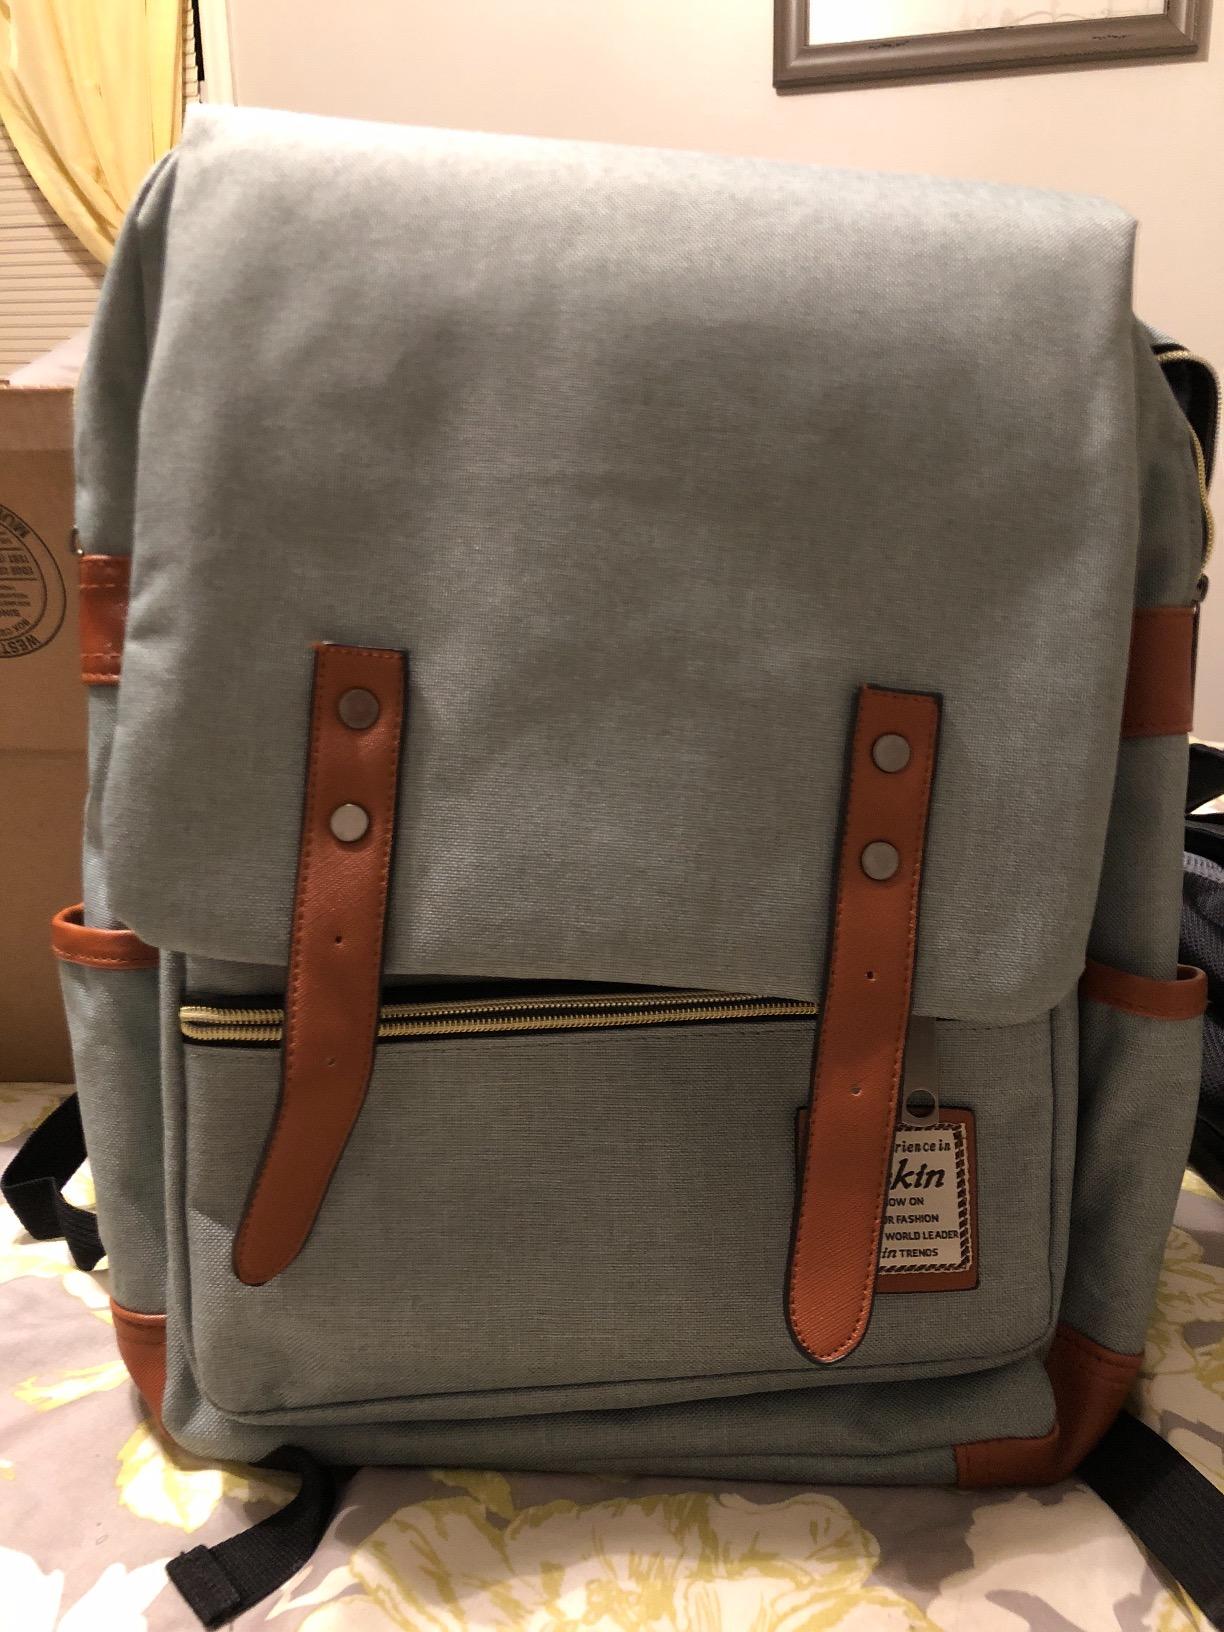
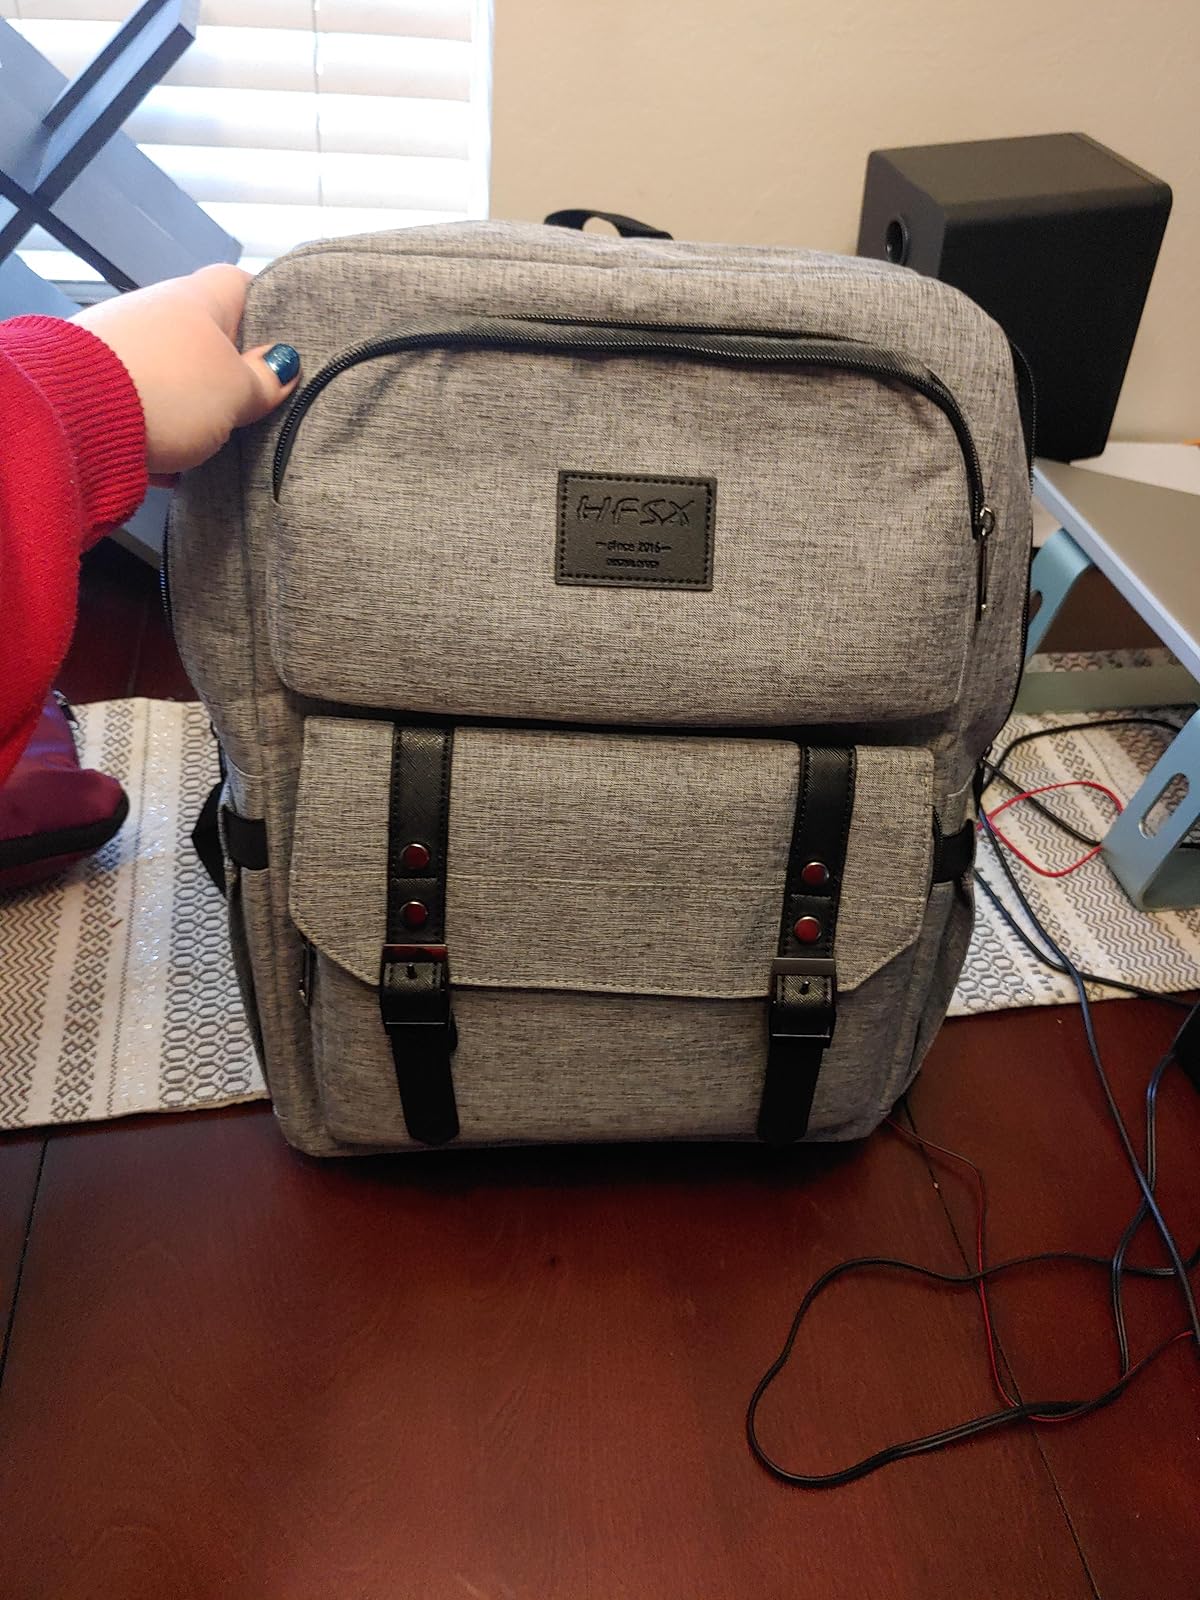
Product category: bag
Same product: no